Fair Haven, New York

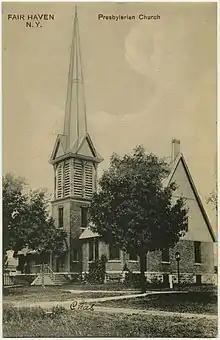
Postcard image of 1882-built Presbyterian church, now the Fair Haven Community Church.

The Presbyterian church, whose brick building of 1882 replaced a former building destroyed by fire, was united with the local Methodist church in 1928. It is now the Fair Haven Community Church.